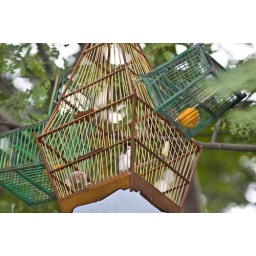
Poaching activities spotted at Bidadari! The bird in the center cage is the bait, to attract birds with it's call.